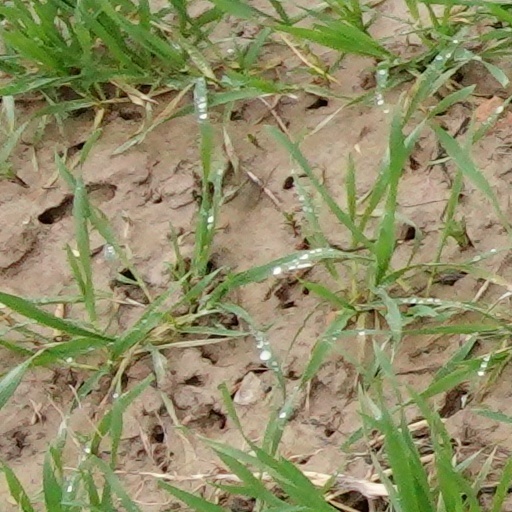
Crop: wheat